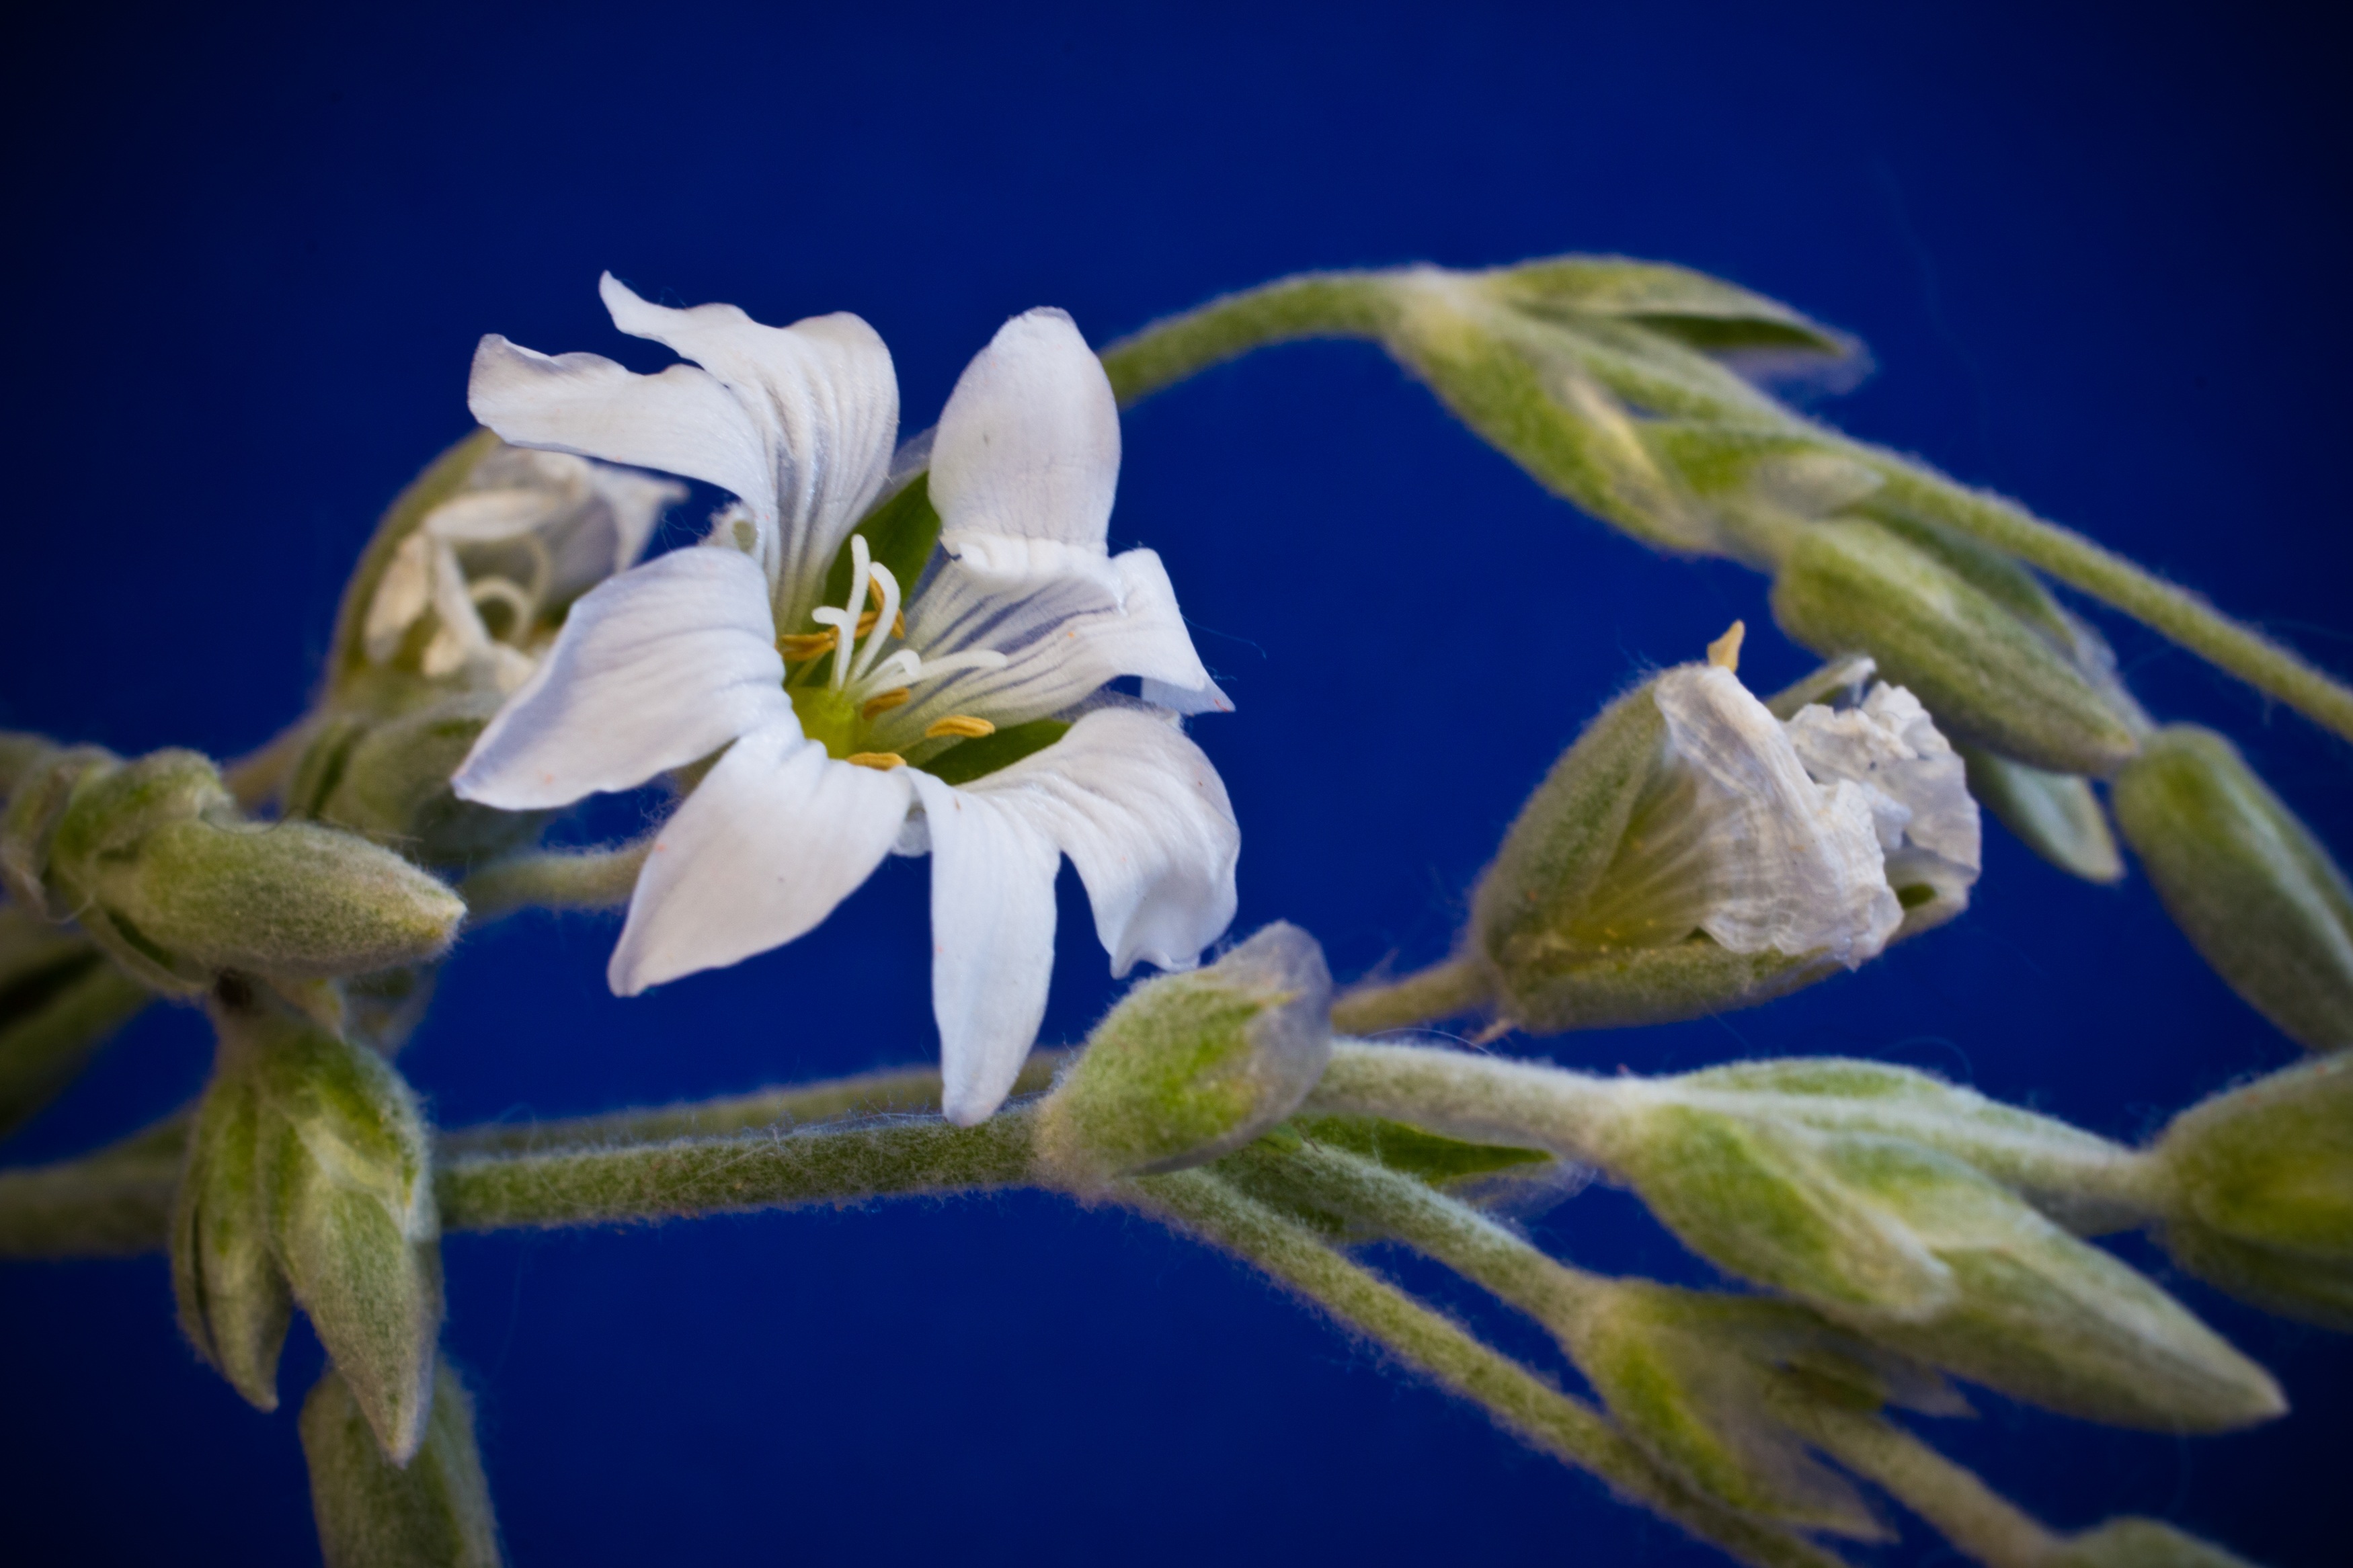
nature, blossom, plant, white, flower, bloom, botany, garden, flora, wildflower, bud, macro photography, small flowers, flowering plant, cerastium tomentosum, plant stem, land plant